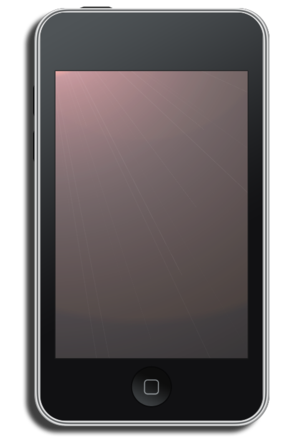
IPod Touch / Udgaver
iPod 2. generation
iPod Touch er en iPod-model fra år 2007, 2008, 2009 og 2010 med en 3,5" trykfølsom skærm og indbygget WiFi, som gør det muligt at udforske websider og YouTube. Den kan fås med 8, 32 og 64 GB. 16 GB-modellen bliver ikke længere produceret.